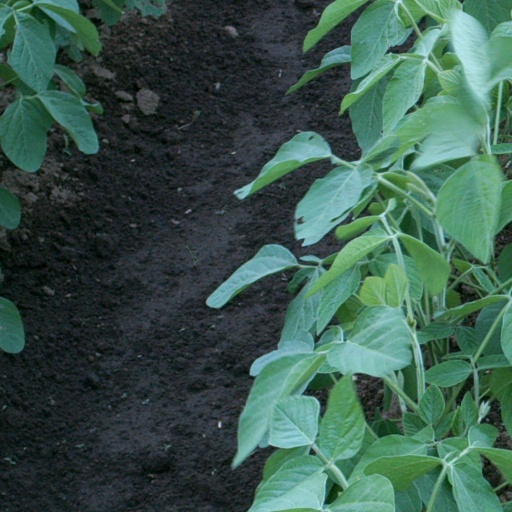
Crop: soybean